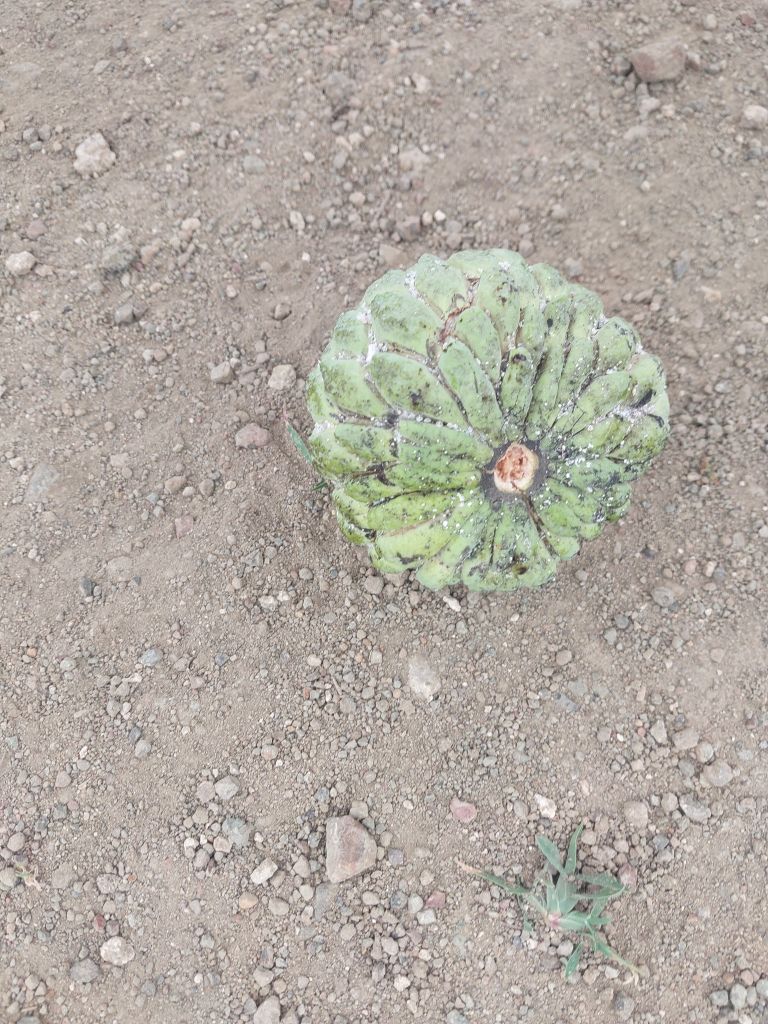
Disease label: Leaf spot on fruit